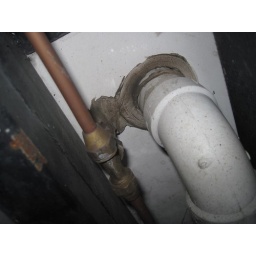
620 Look underneath - might want to avoid drilling into the gas line or the gray water tank.